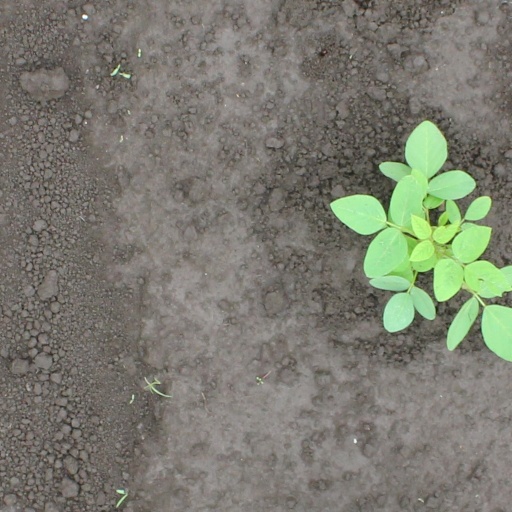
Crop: soybean